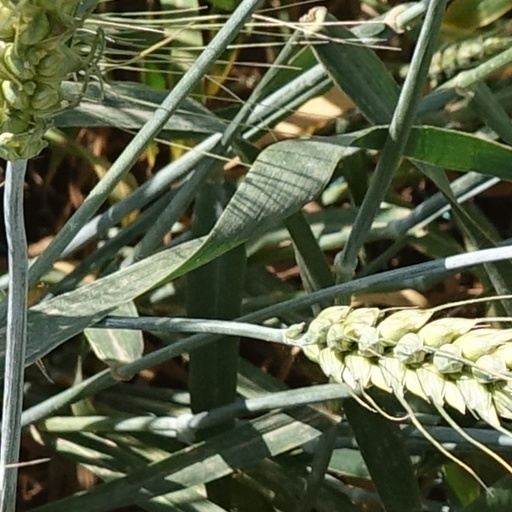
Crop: wheat